Answer in natural language. Considering the relative positions, where is white colour dining table (highlighted by a red box) with respect to brown top white leg dining table (highlighted by a green box)? Choose between the following options: right or left
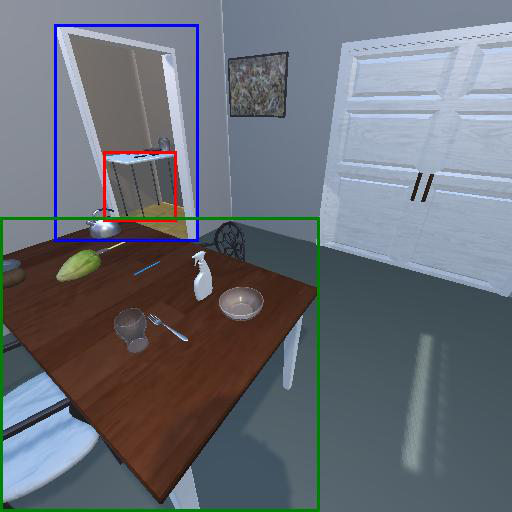
<answer>left</answer>